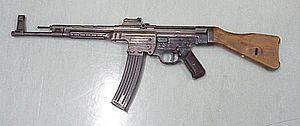
L’AK-47 est un fusil d'assaut conçu par l'ingénieur soviétique Mikhaïl Kalachnikov.
Un fusil d'assaut est une arme d'épaule conçue pour qu'un soldat soit capable de tirer de façon efficace jusqu'à environ 300 mètres en mode semi-automatique, et à environ 30 mètres en tir automatique.